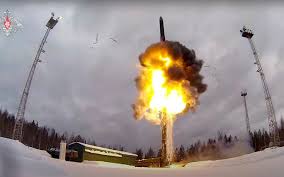
Label: Rs-24